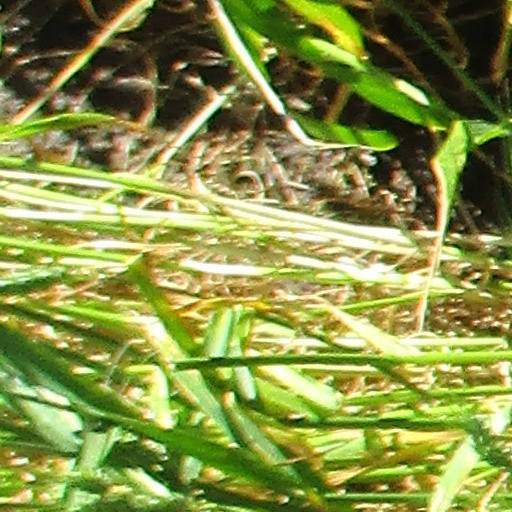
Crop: wheat